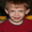
Label: boy